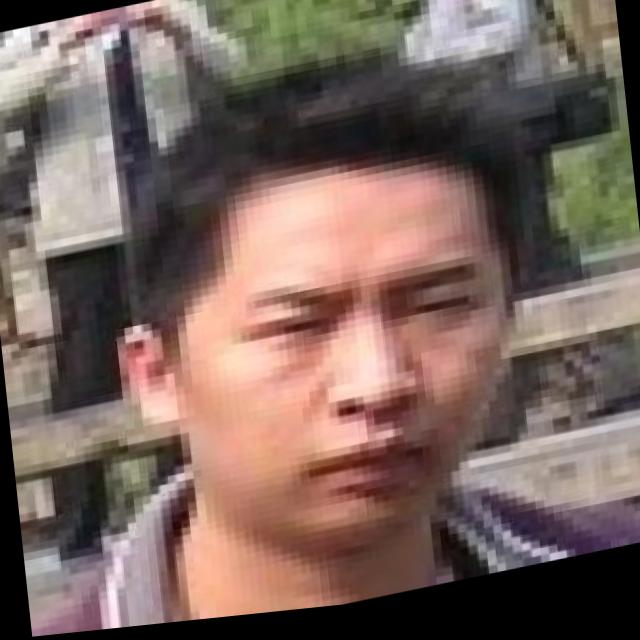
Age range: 21-44